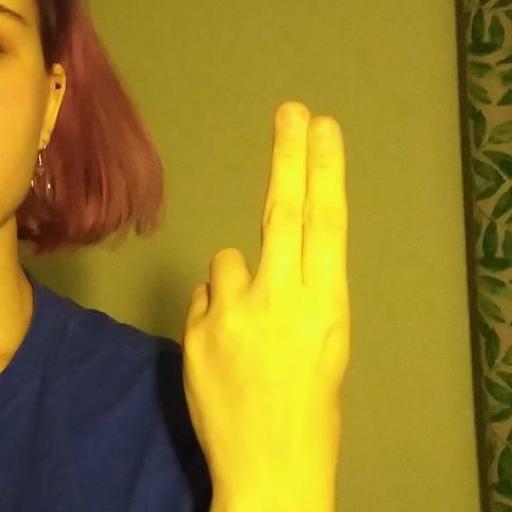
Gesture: two_up_inverted